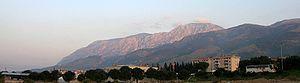
Le mont Sipylos, parfois francisé en Sipyle, aujourd'hui le Spil Dağı, est une montagne de Turquie qui s'élève dans la province de Manisa et domine la ville de Manisa ainsi que la route qui relie Manisa à İzmir. Il culmine à 1 513 mètres d'altitude. Le mont Sipylos se trouve non loin du mont Yamanlar.
Manisa est une ville de Turquie, préfecture de la province du même nom. Elle est placée sur le site de l'antique Magnésie du Sipyle.